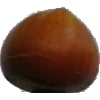
Label: Nut Forest 1